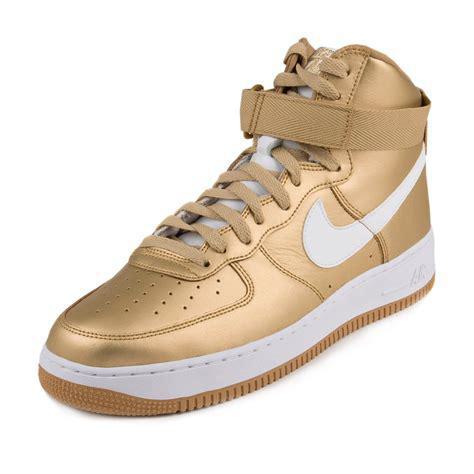
Brand: Nike
Model: Air Force